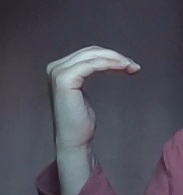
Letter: haa